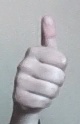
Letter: aleff